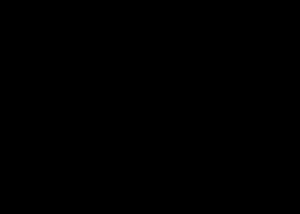
Un microphone est un transducteur électroacoustique, c'est-à-dire un appareil capable de convertir un signal acoustique en signal électrique.